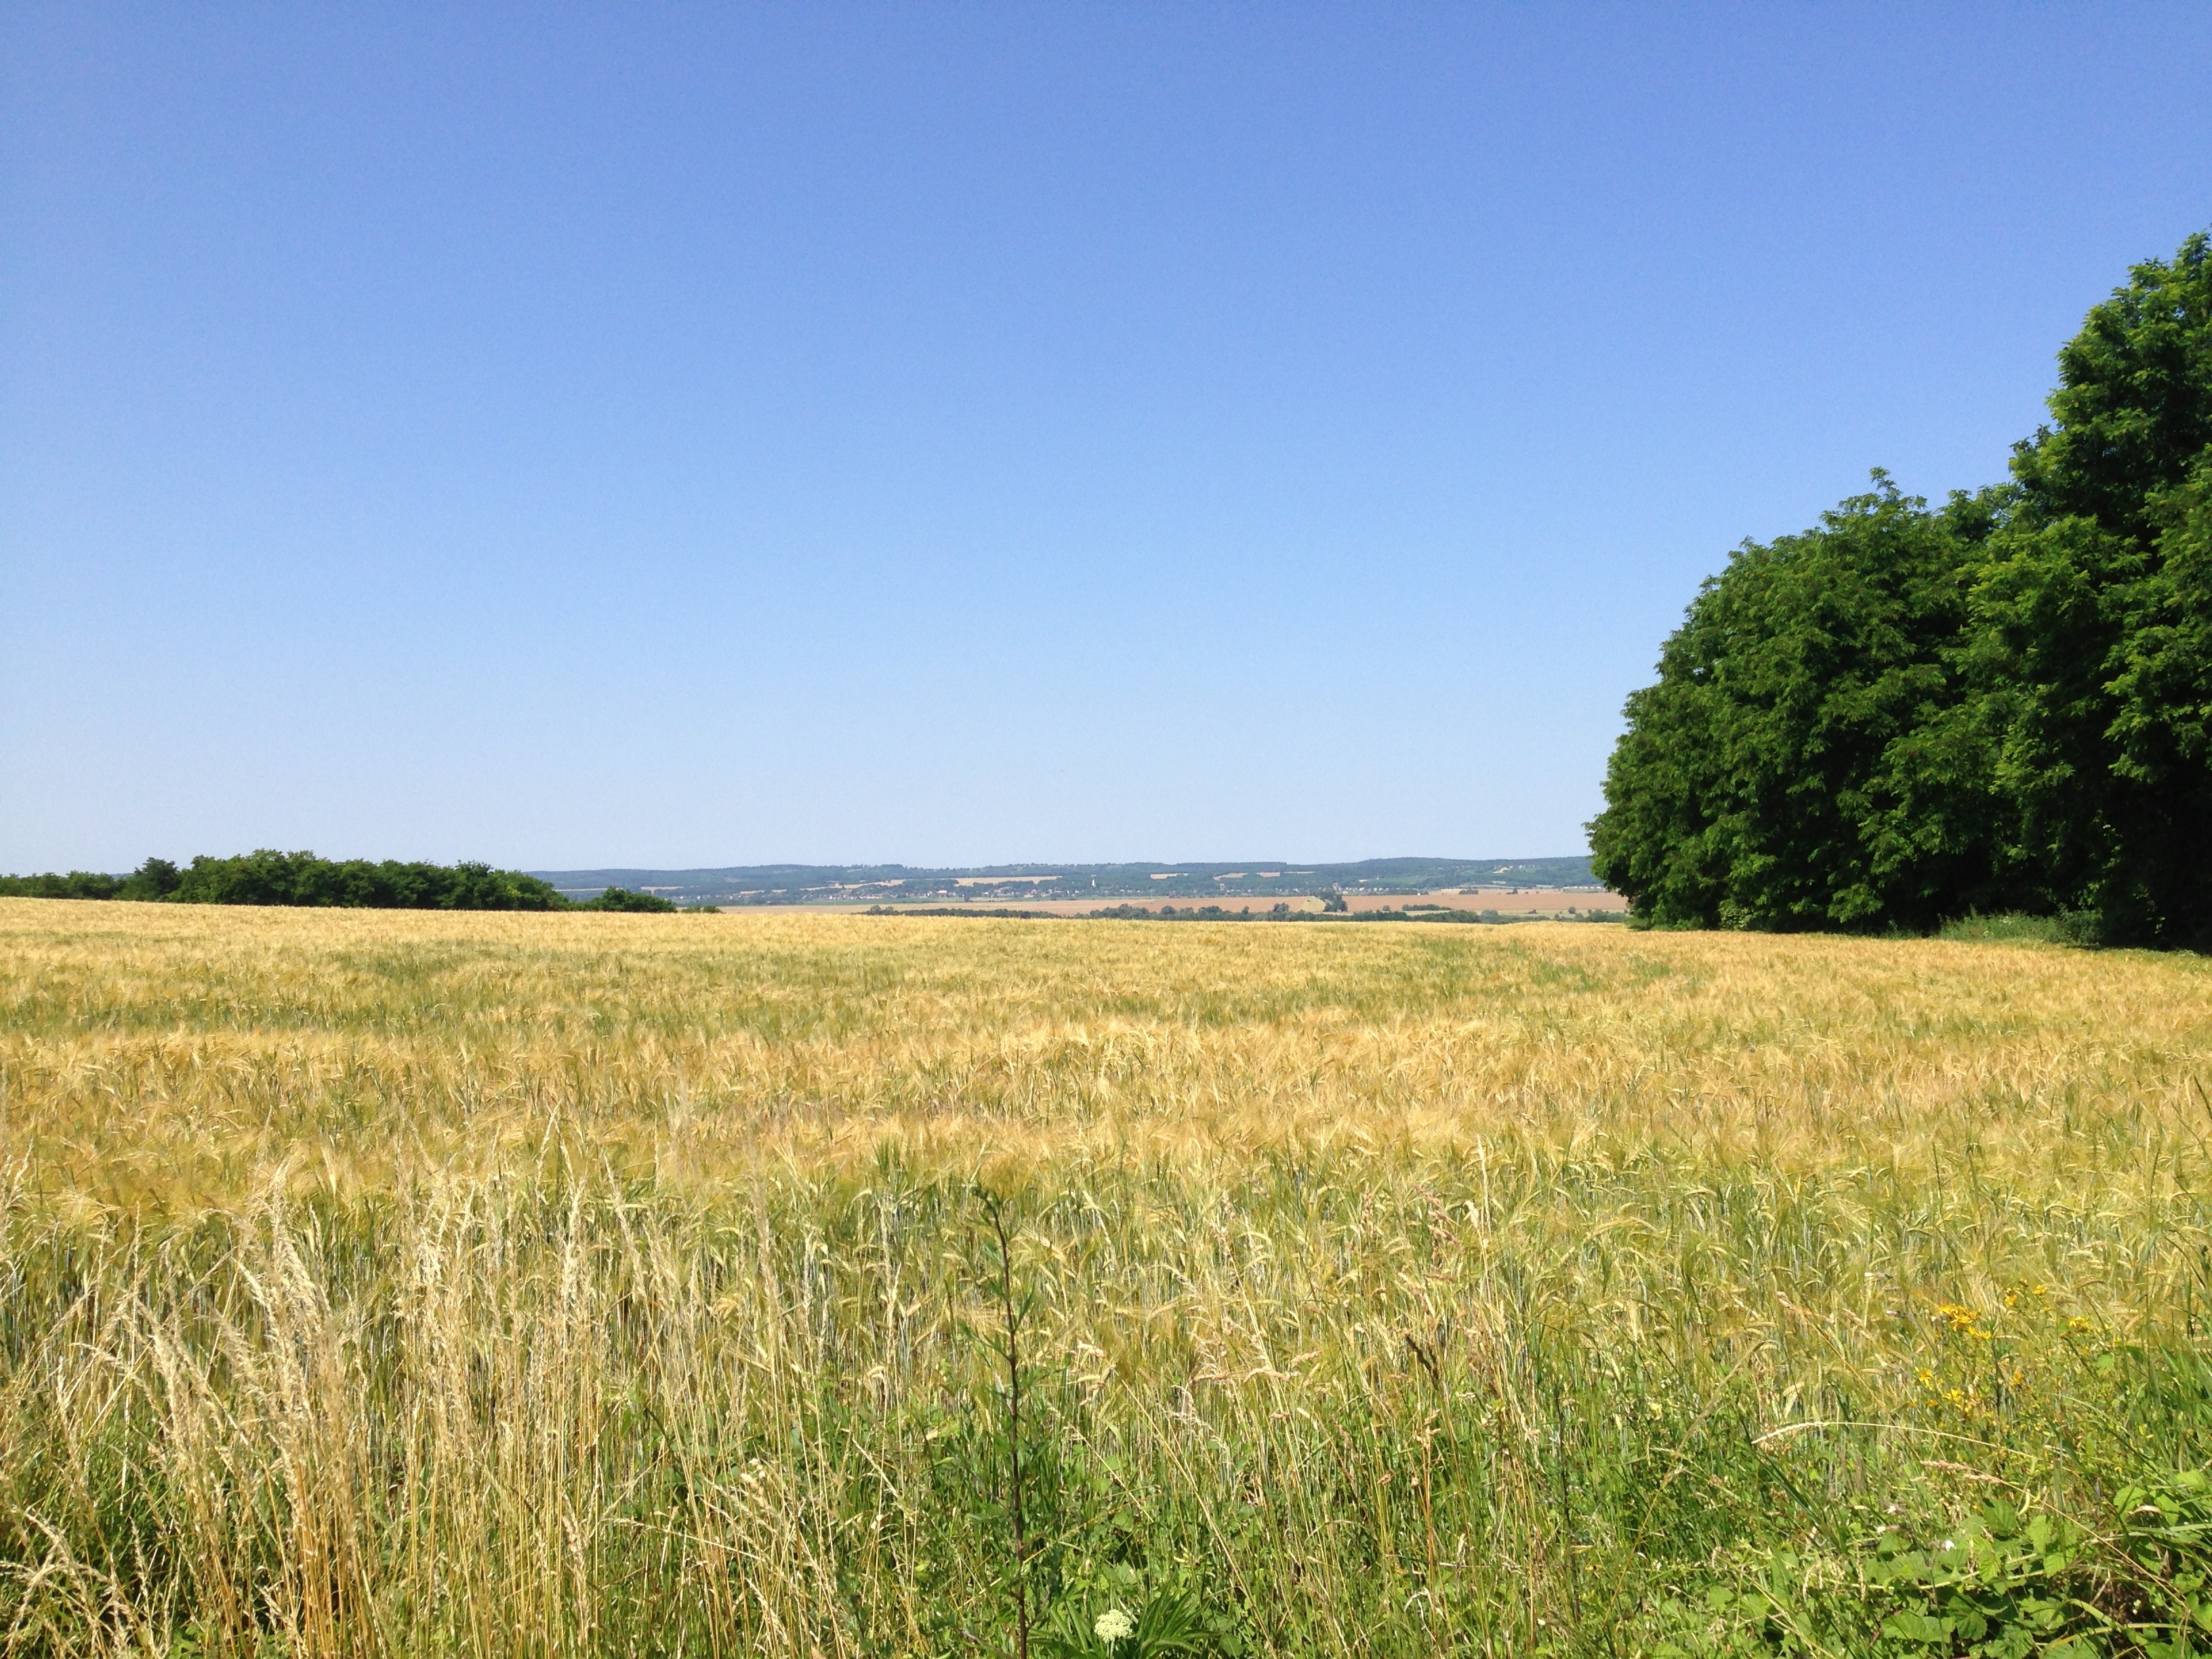
landscape, nature, grass, horizon, marsh, field, farm, meadow, prairie, sunlight, crop, pasture, soil, agriculture, savanna, plain, grassland, wetland, plateau, habitat, rural landscape, ecosystem, steppe, rural area, natural environment, geographical feature, grass family, land lot